Putana

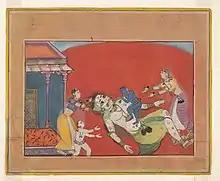
"The Death of the Demoness Putana: Folio from a Bhagavata Purana Series. c. 1610"

Putana is defined as a "yātudhānī" at the beginning and the end of the "Bhagavata Purana". Though the word "yātudhānī" is rarely used, "yātudhāna" - the masculine form - is frequently used in Hindu scriptures to mean an evil spirit. In the "Rigveda", "yātudhānas" are to be killed, their bodies broken and their flesh eaten, just as Putana was treated. The "Bhagavata Purana" further tells of a gopi or milkmaid, narrating a hymn for protection from evil spirits including the Matrikas and Putana, even though Putana is dead. In another instance in the Purana, it is said that Putana and "her tribe" still had access to Krishna. Finally, the whole chapter is called "Deliverance of Putana", and not "Killing of Putana". Both incidences enforce the view that though Putana's mortal body is killed by Krishna, she lives on in the world as a spirit.